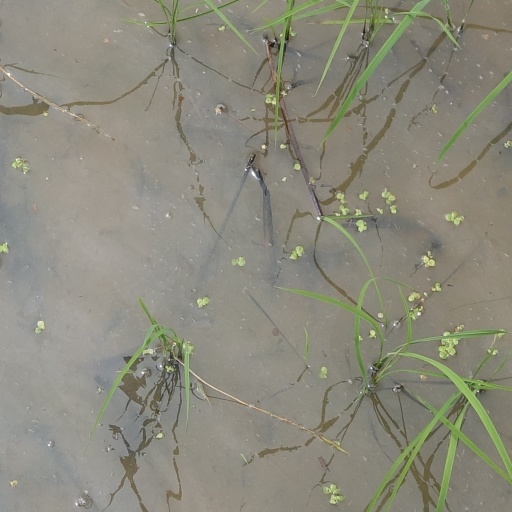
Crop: rice